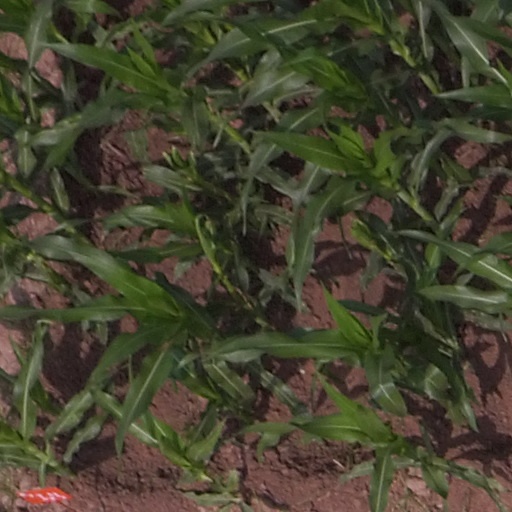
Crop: maize; corn